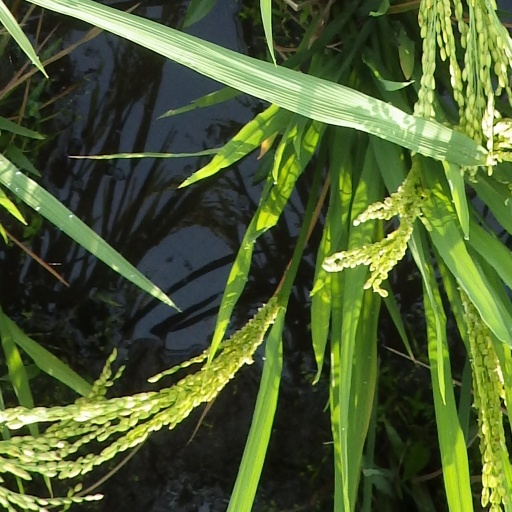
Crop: rice